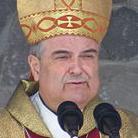
Age: 63